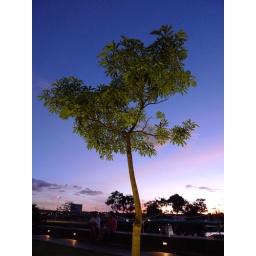
a tree underneath a gradient sky